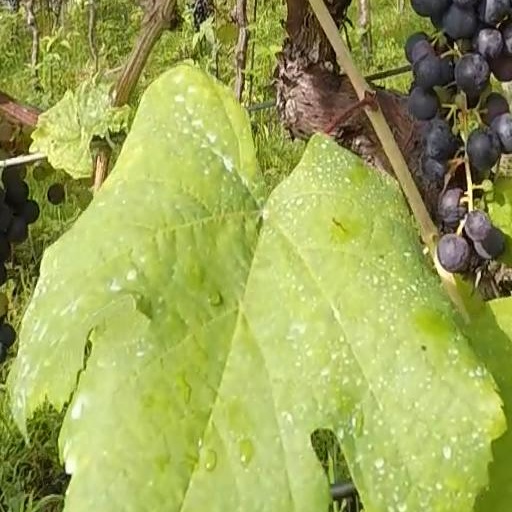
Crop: grape